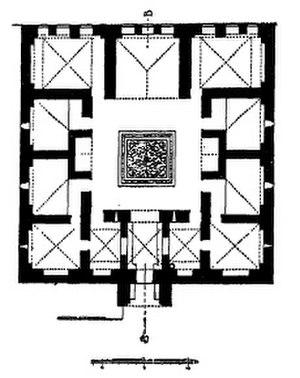
Un bimaristan est un établissement charitable et de soins, élément constituant du système hospitalier durant l'âge d'or de la civilisation arabo-islamique médiévale. Par rapport à l'Occident chrétien médiéval, ce système se distingue par son organisation rationnelle des soins, la présence de médecins et d'un enseignement clinique à l'hôpital, qui le rendent plus proche d'un hôpital au sens moderne du terme.